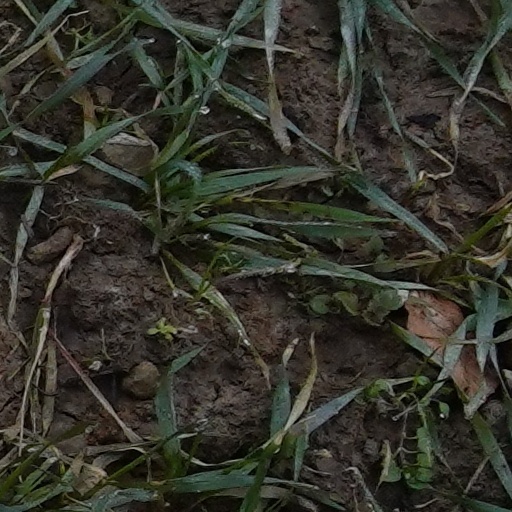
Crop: wheat